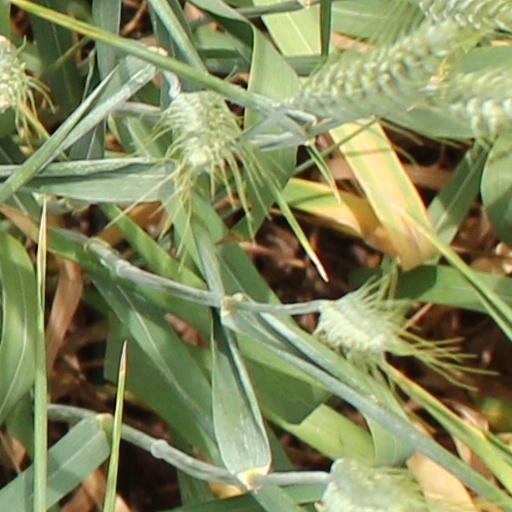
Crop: wheat